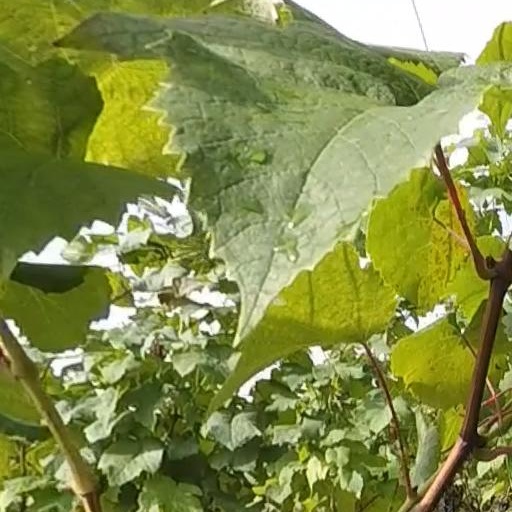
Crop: grape